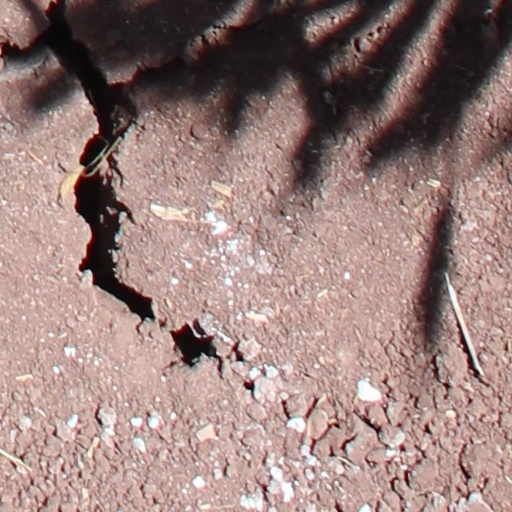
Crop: wheat